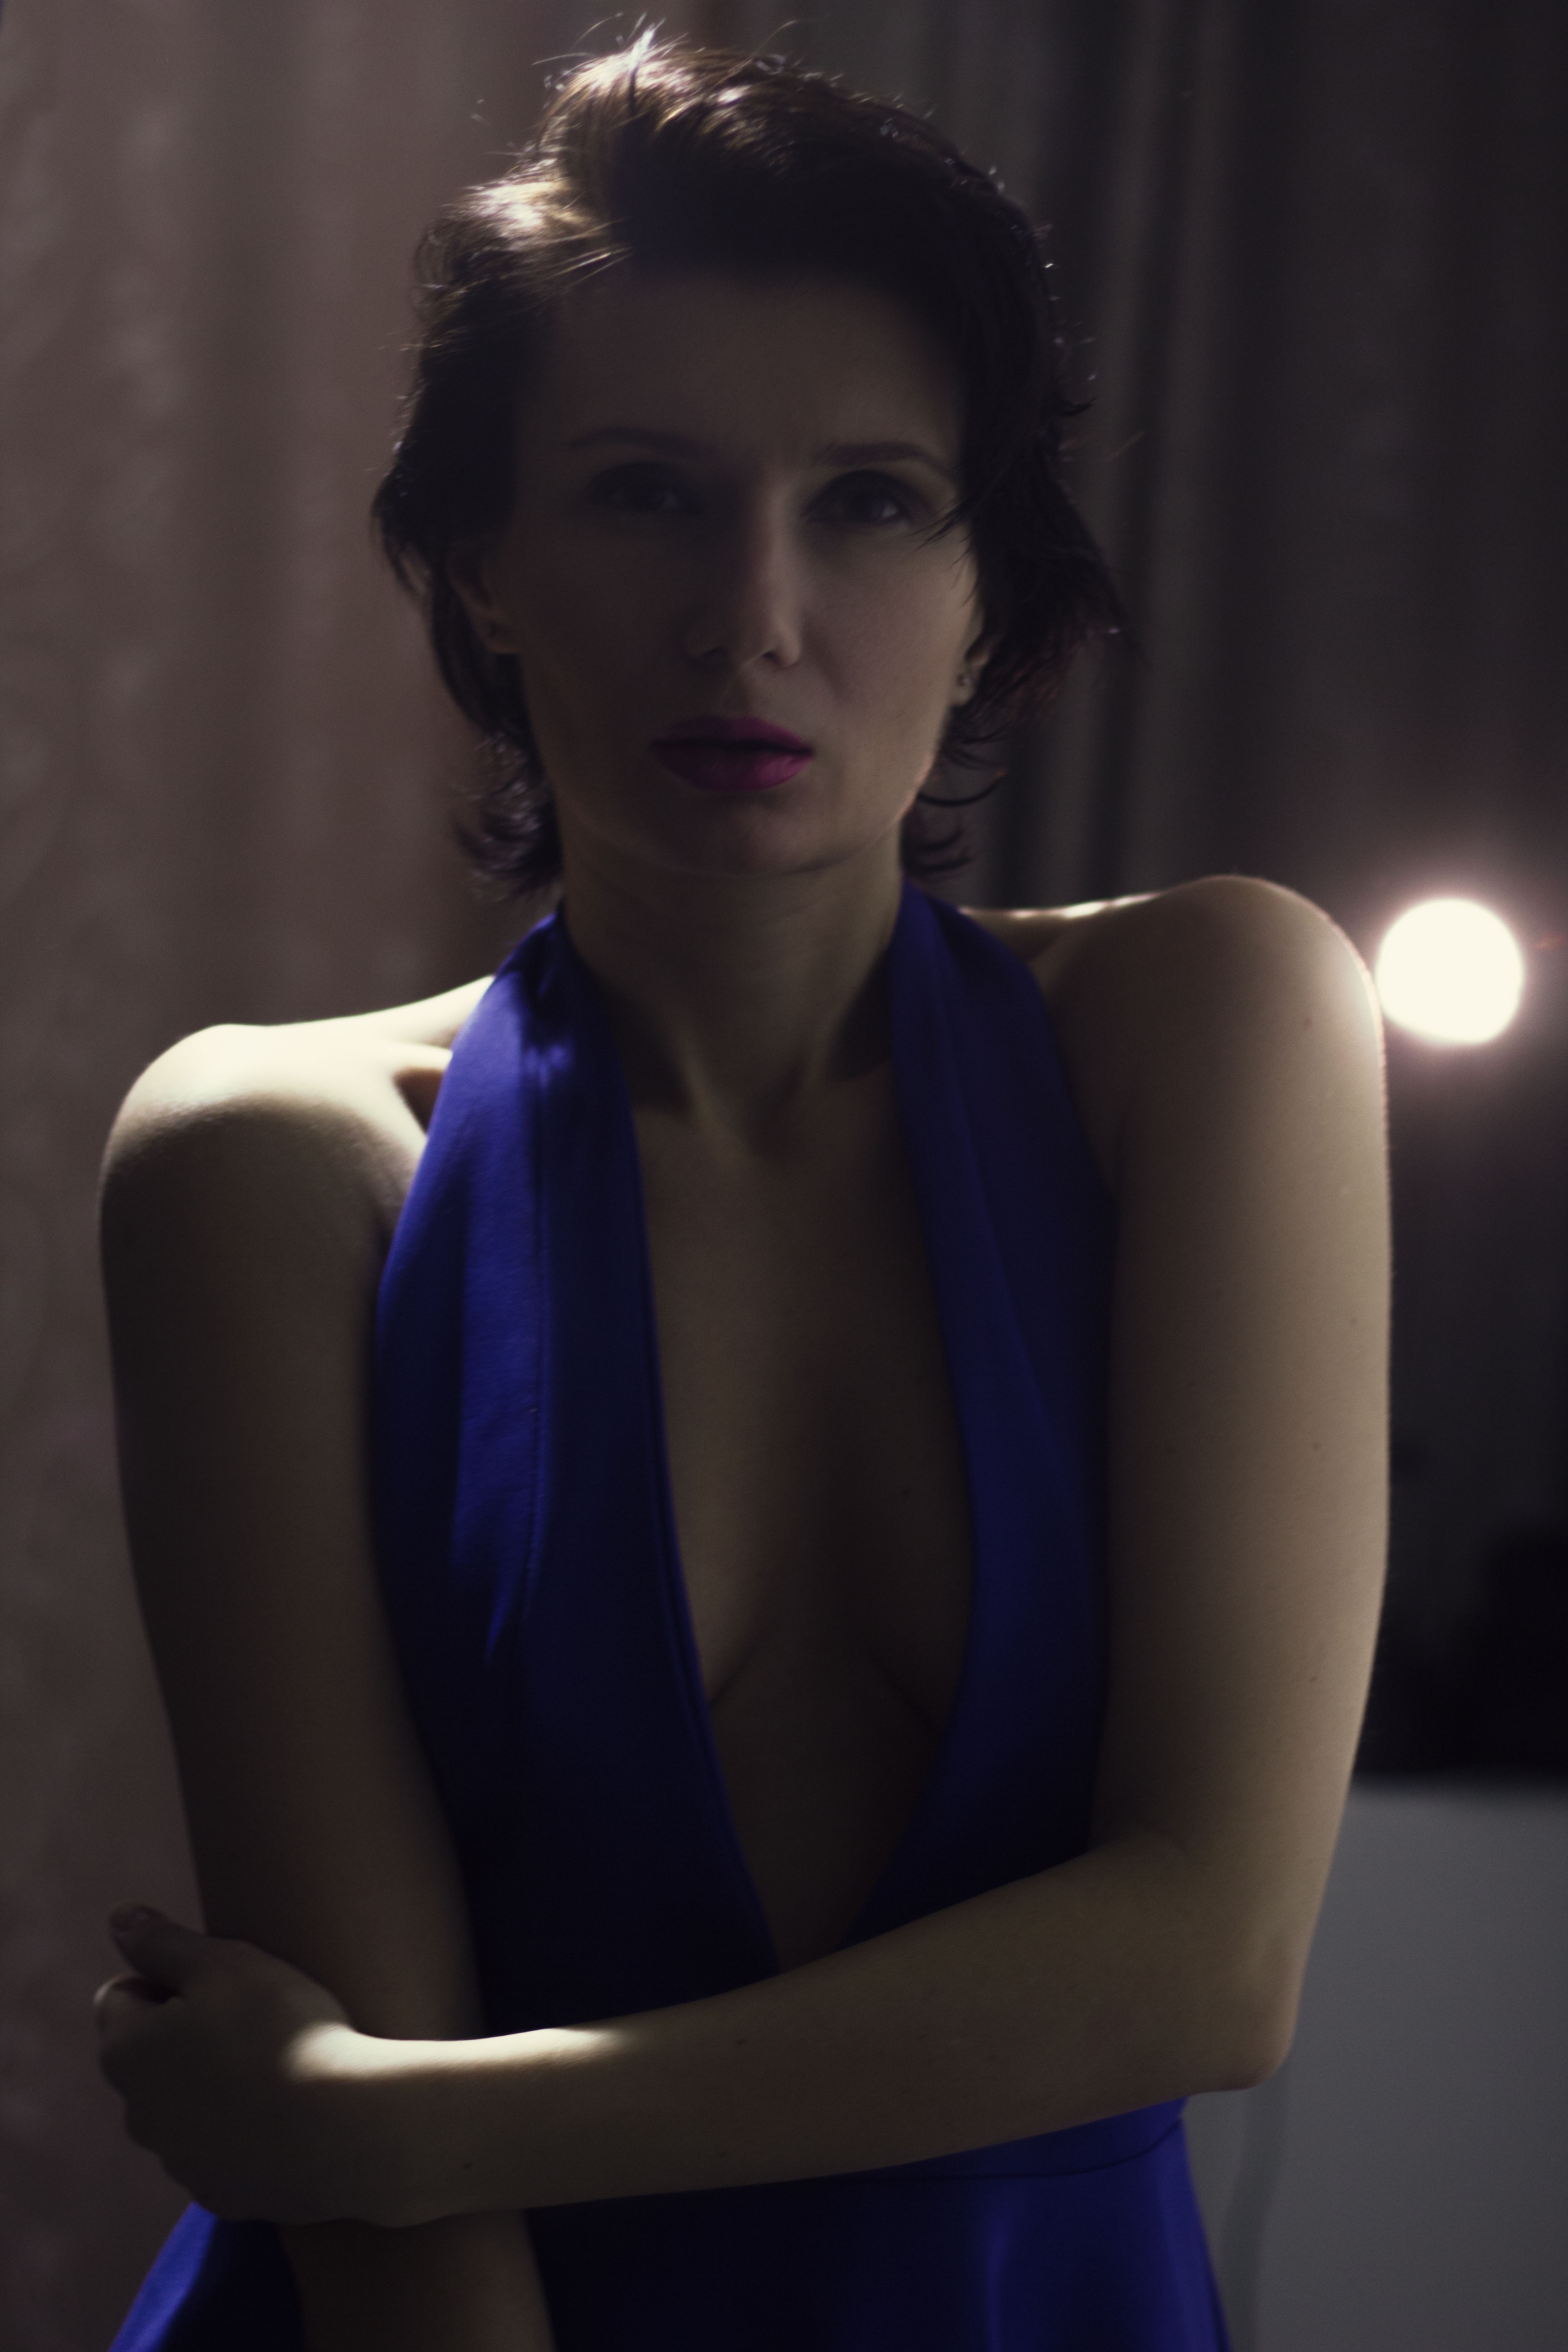
person, girl, woman, white, photography, view, female, portrait, model, young, sitting, fashion, blue, butterfly, lady, smile, eyes, girls, dress, beauty, sexy, tenderness, photo portrait, photo shoot, incision, portrait photography, human positions, art model